Soap Opera (2014 film)

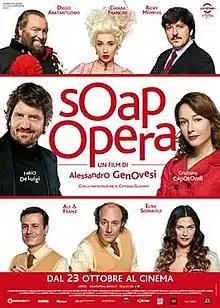
Theatrical release poster

Soap Opera is a 2014 Italian comedy film written and directed by Alessandro Genovesi. It opened the 2014 Rome Film Festival.